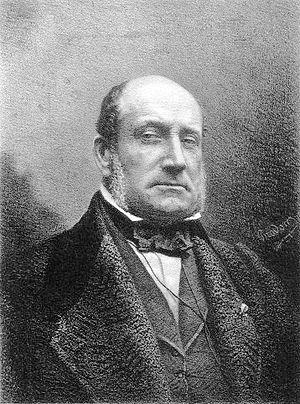
Louis Godefroy Jadin, né le 30 juin 1805 à Paris où il est mort dans le 1ᵉʳ arrondissement le 24 juin 1882, est un peintre animalier et peintre paysagiste français, connu pour avoir peint les chasses de Napoléon III et les chiens du beau monde sous le Second Empire.